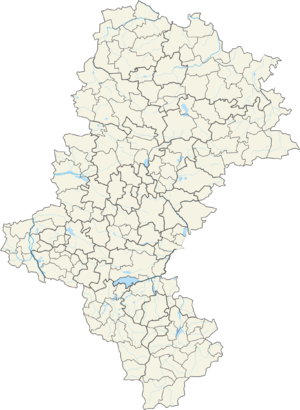
Sośnicowice est une gmina mixte du powiat de Gliwice, Silésie, dans le sud de Pologne. Son siège est la ville de Sośnicowice, qui se situe environ 10 km à l'ouest de Gliwice et 34 km à l'ouest de la capitale régionale Katowice.
Rudnik est une gmina rurale du powiat de Racibórz, Silésie, dans le sud de la Pologne. Son siège est le village de Rudnik, qui se situe environ 7 km au nord-ouest de Racibórz et 60 km à l'ouest de la capitale régionale Katowice.
Godów est une gmina rurale du powiat de Wodzisław, Silésie, dans le sud de la Pologne. Son siège est le village de Godów.
Mykanów est une gmina rurale du powiat de Częstochowa, Silésie, dans le sud de la Pologne. Son siège est le village de Mykanów, qui se situe environ 14 km au nord de Częstochowa et 76 km au nord de la capitale régionale Katowice.